History of Honduras

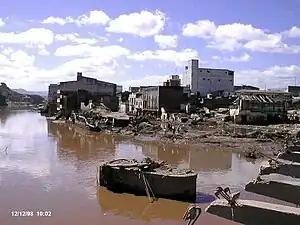
Tegucigalpa after the Mitch Hurricane.

Despite growing unrest and severe economic strains, the 1932 presidential elections in Honduras were relatively peaceful and fair. The peaceful transition of power was surprising because the onset of the depression had led to the overthrow of governments elsewhere throughout Latin America, in nations with much stronger democratic traditions than those of Honduras. After United Fruit bought out Cuyamel, Sam Zemurray, a strong supporter of the Liberal Party, left the country and the Liberals were short on cash by the 1932 general election. Mejía Colindres, however, resisted pressure from his own party to manipulate the results to favor the PLH candidate, . As a result, the PNH candidate, Carías, won the election by a margin of some 20,000 votes. On 16 November 1932, Carías took office, beginning what was to be the longest period of continuous time in power by any individual in Honduran history.